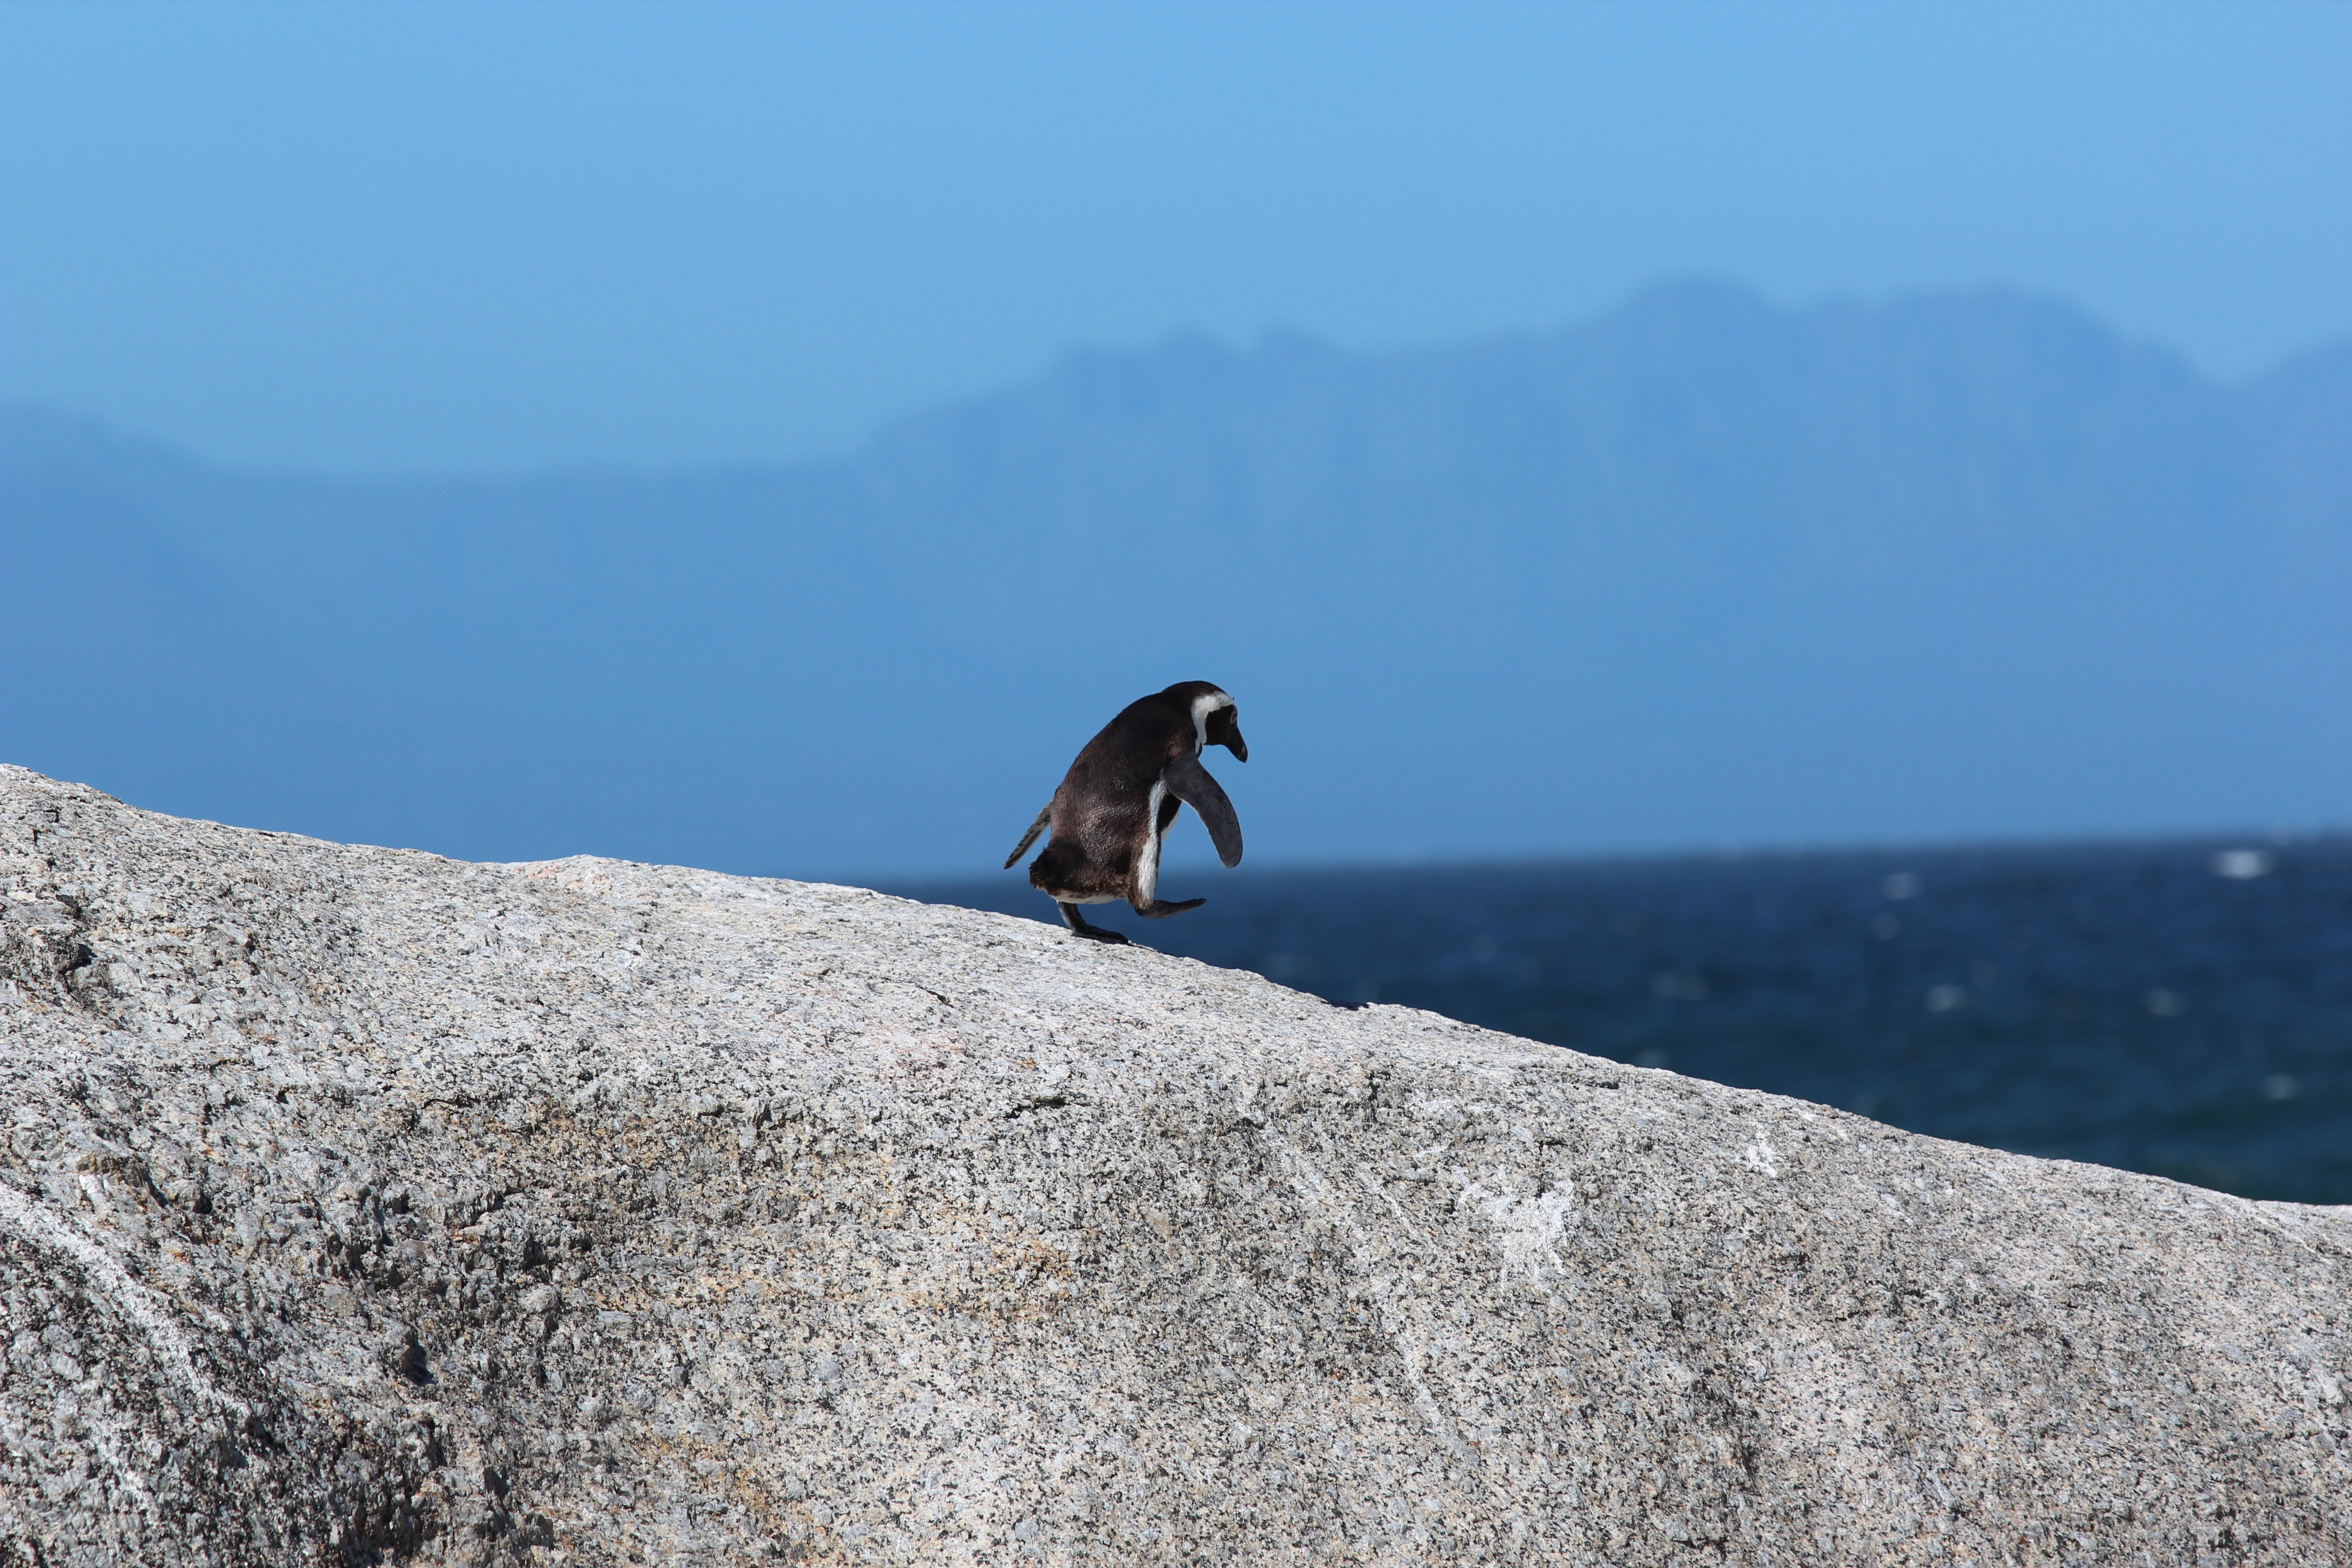
sea, coast, water, rock, ocean, mountain, bird, step, penguin, vertebrate, flightless bird